Soldiers' and Sailors' Monument (Cleveland)

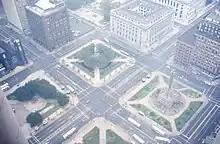
Public Square and the Soldiers' and Sailors' Monument as it appeared in 1985, prior to the 1988 redesign of the gardens.

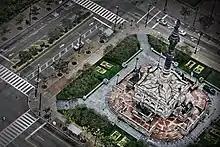
The Southeast quadrant after the 1988 redesign and before the extensive 2015-2016 renovation of Public Square.

In early 1890, artists, models, and other artisans began the work of designing the proposed sculptural elements under the direction of Levi T. Scofield. Maquettes of all of the exterior statuaries as well as various architectural features were produced for review and approval by the Monument Commission. The maquettes of the exterior sculptures were exhibited at the 1893 World's Columbian Exposition in Chicago along with Scofield's sculpture entitled “These Are My Jewels” which now resides on the property of the Ohio Statehouse in Columbus. In 1975, the maquettes were donated by Douglas F. Schofield II, Levi Scofield's grandson to the citizens of Cuyahoga County, and they are currently on display in Courtroom 2 of the Cuyahoga County Courthouse.